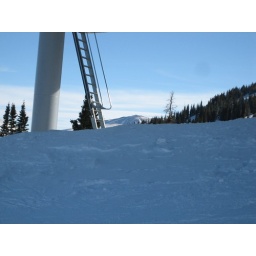
Sunny, busy Saturday with blue sky and highs in the 20s.  Busy, sunny, Saturday with highs in 20s.  Busy, sunny, Saturday with highs in 20s.